Black Rain (1989 Japanese film)

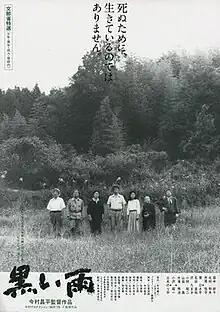
Film poster

is a 1989 Japanese drama film directed by Shōhei Imamura, based on the 1965 novel of the same name by Masuji Ibuse. The story centers on the aftermath of the atomic bombing of Hiroshima and its effect on a surviving family.